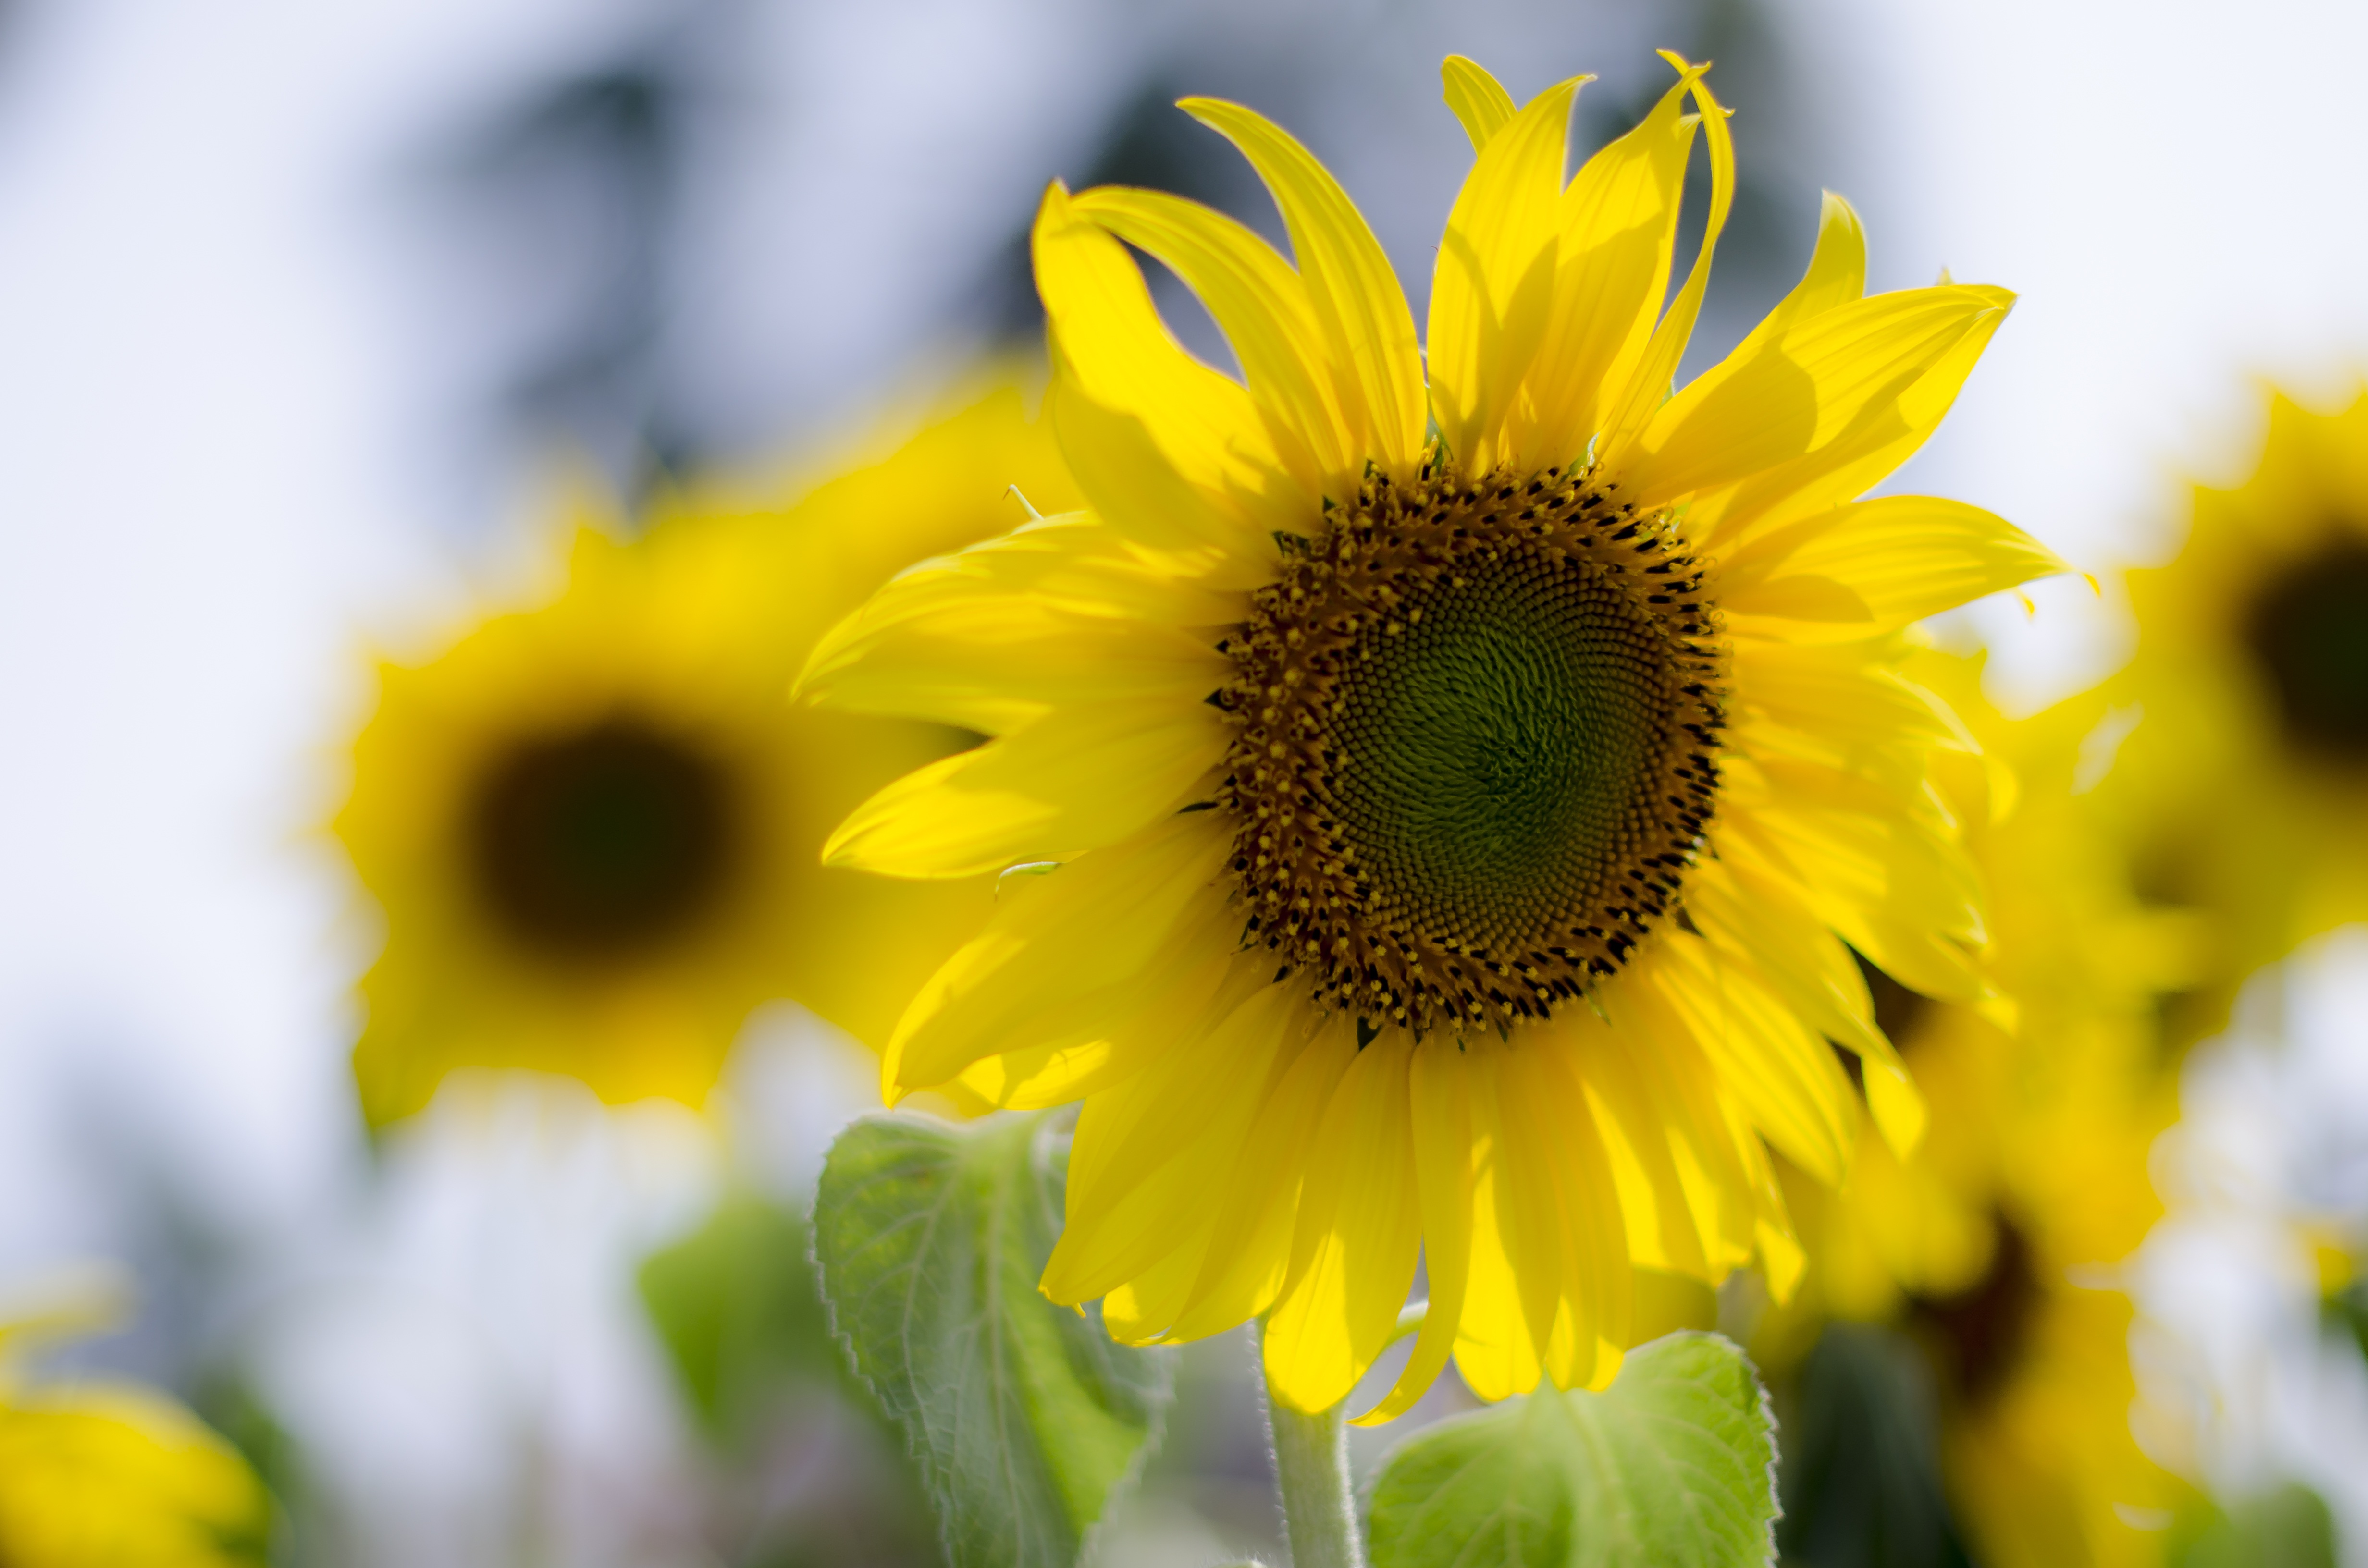
nature, outdoor, blossom, light, abstract, growth, plant, sky, sun, sunset, field, meadow, sunlight, leaf, flower, petal, summer, daisy, environment, idyllic, rural, green, golden, natural, fresh, botany, colorful, yellow, agriculture, closeup, flora, season, sunflower, freshness, wildflower, close up, cheerful, sunny, background, design, single, petals, bright, head, new, beauty, horizontal, beautiful, vibrant, sunbeam, cultivated, nobody, macro photography, flowering plant, daisy family, sunflower seed, plant stem, land plant